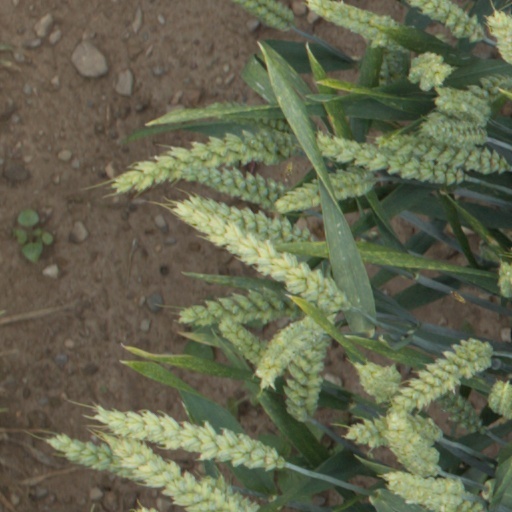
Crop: wheat